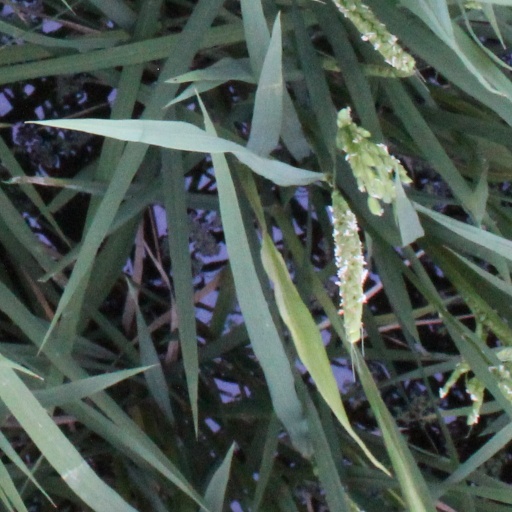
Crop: rice